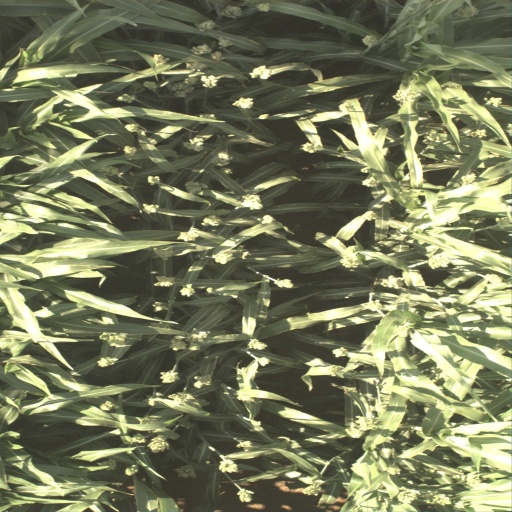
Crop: sorghum